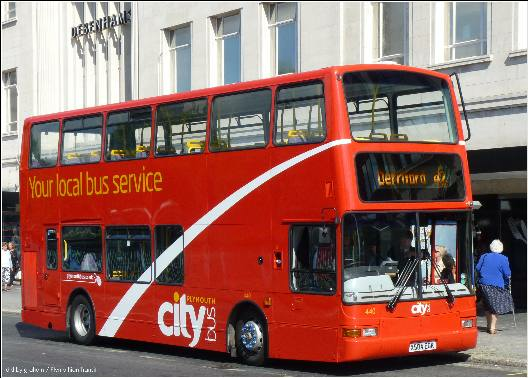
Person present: No